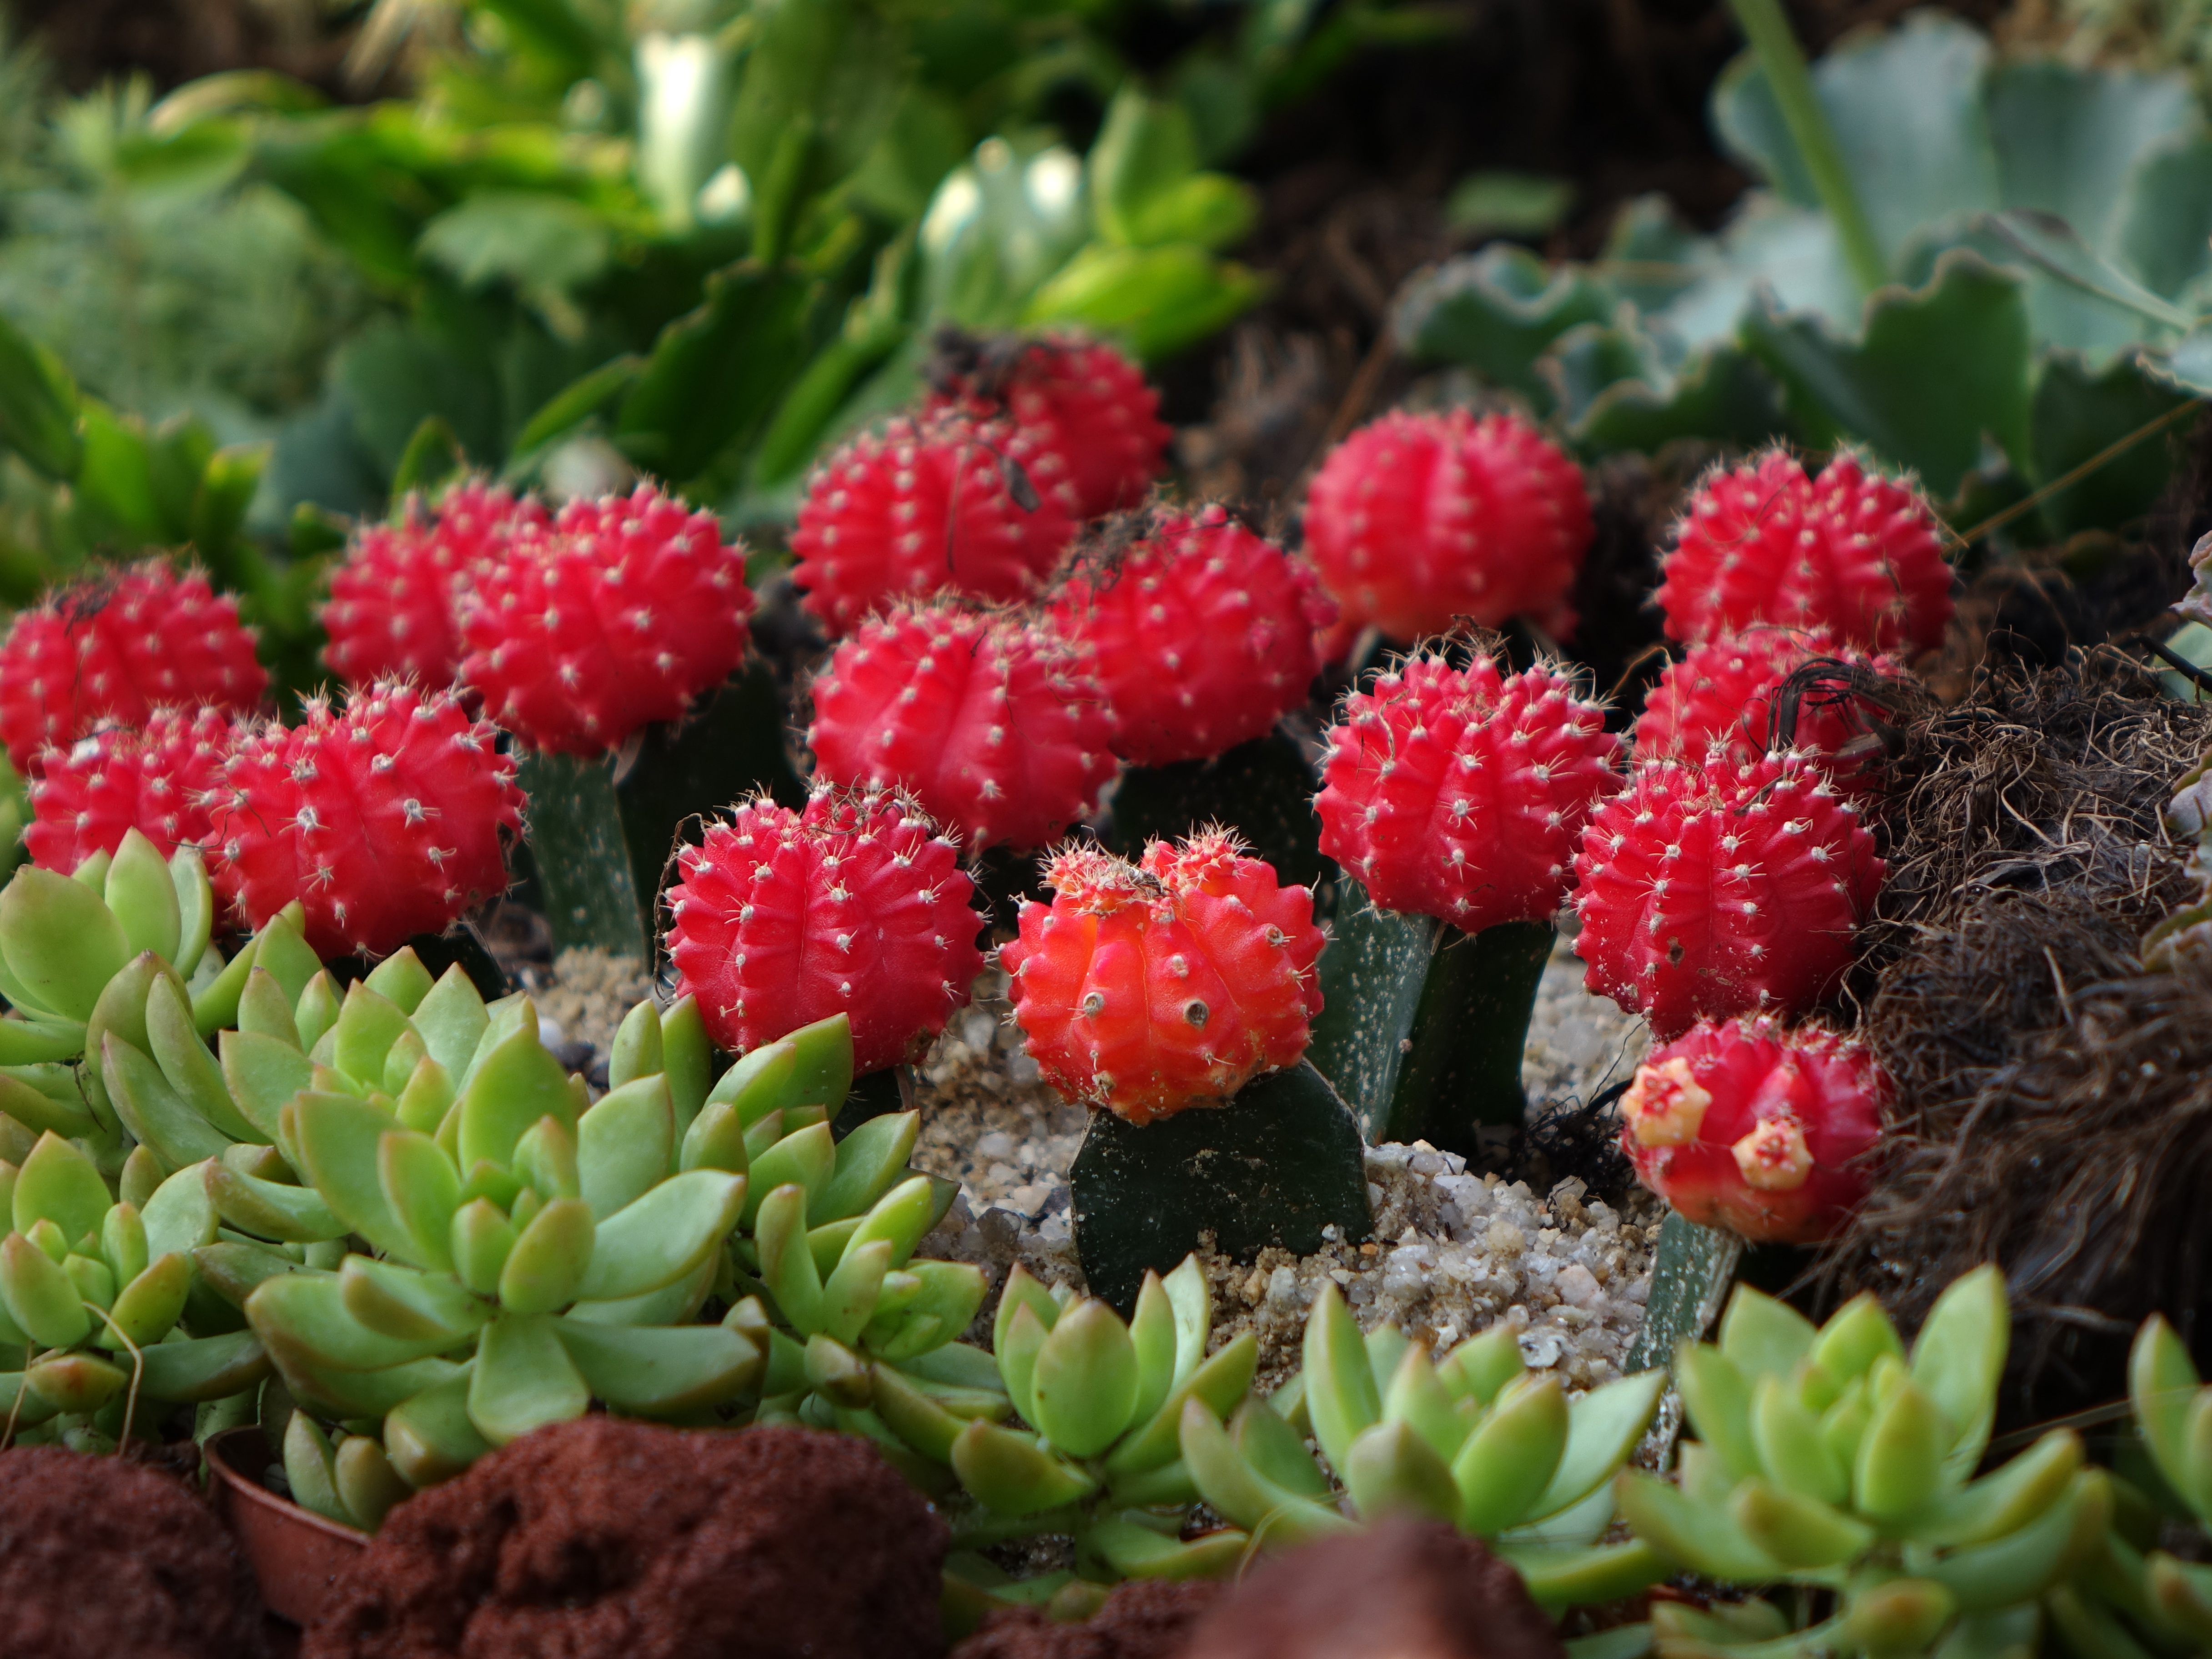
cactus, plant, fruit, desert, flower, thorn, wild, food, green, red, produce, evergreen, soil, botany, garden, flora, houseplant, shrub, flowering plant, stonecrop family, land plant, gymnocalycium mihanovichii, chin cactus, moon cactus